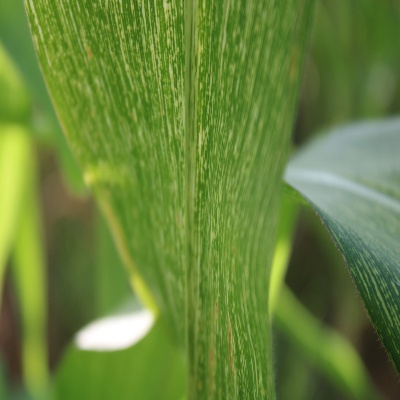
Crop: Maize
Condition: streak virus